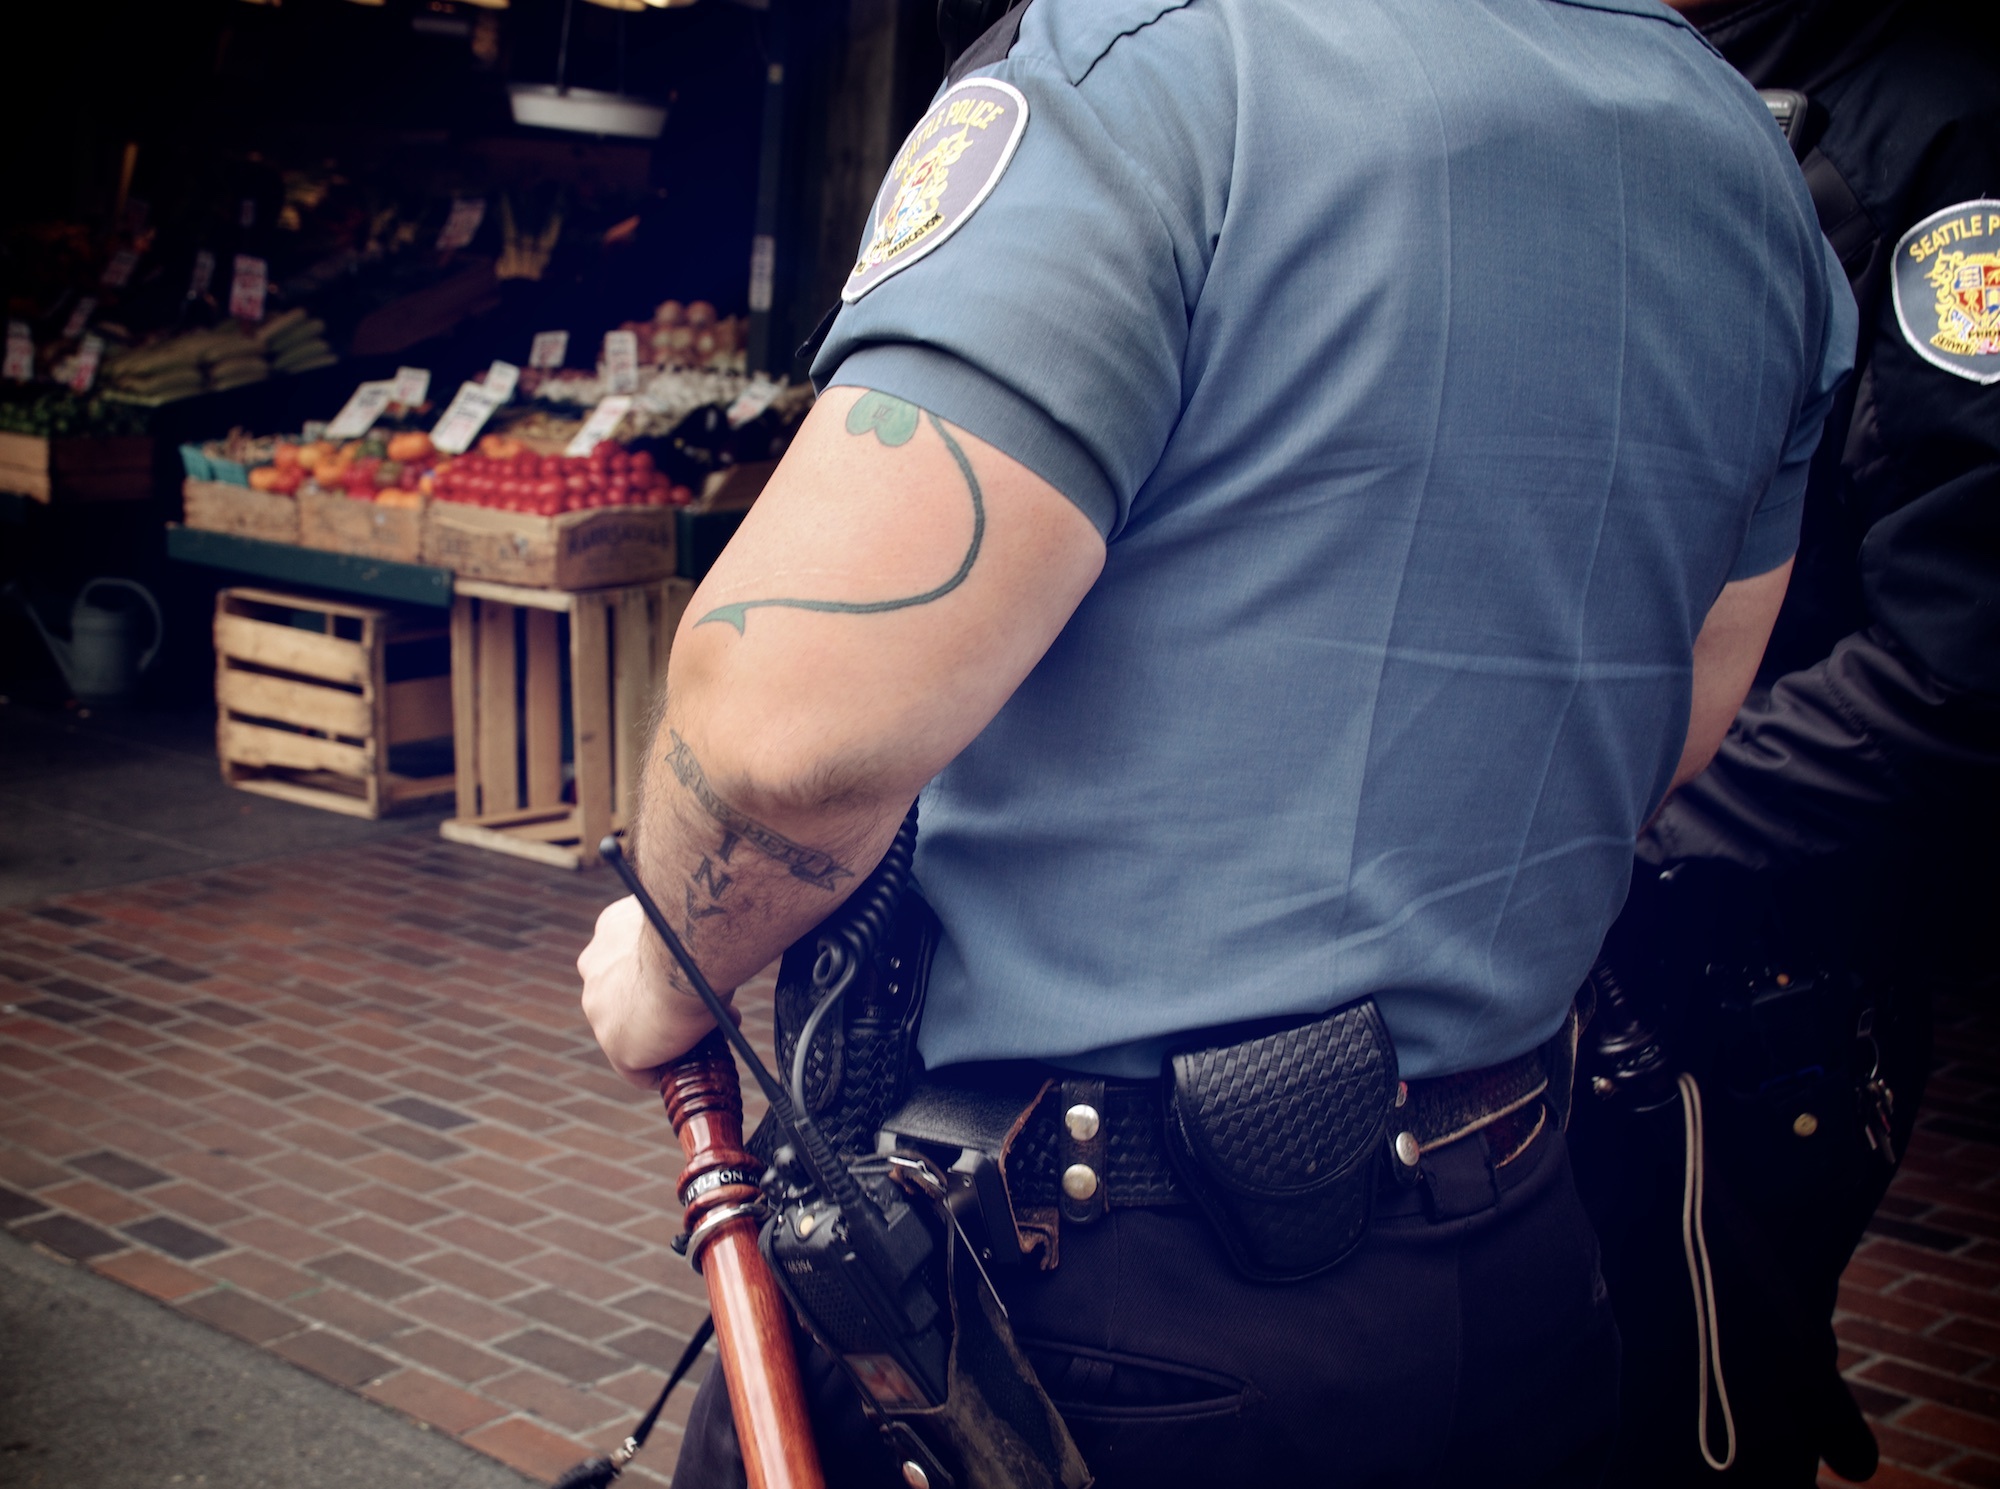
man, person, vehicle, police